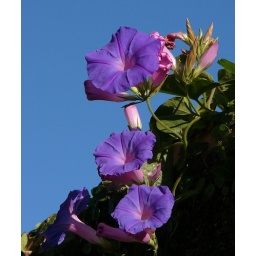
These flowers were decorating the wall around our yard in Anapolis, Goias, Brazil.